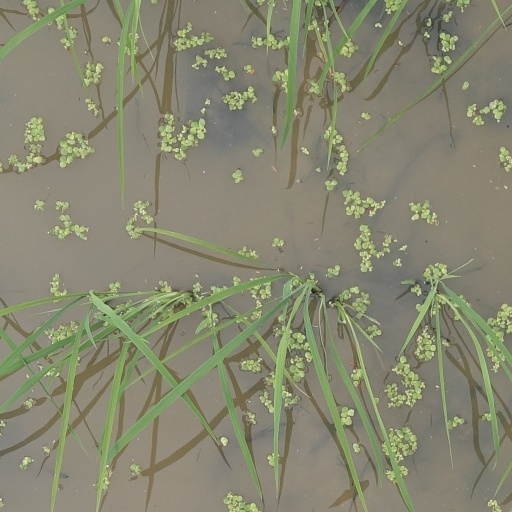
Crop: rice